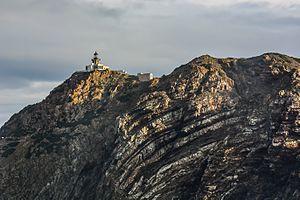
Le phare du Galiton est un phare situé sur l'îlot du Galiton, dans l'archipel de La Galite, au large du cap Serrat et de la ville de Tabarka.